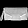
Label: Bag